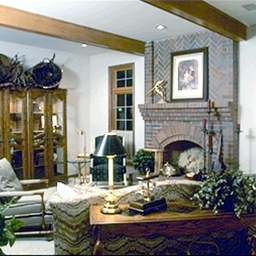
Room type: livingroom